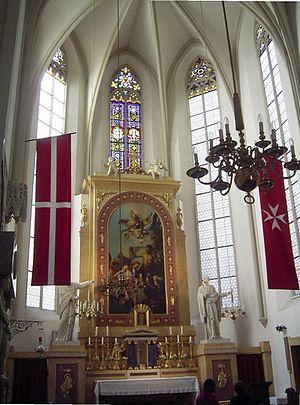
La Malteserkirche est une église catholique dédiée à saint Jean-Baptiste ayant appartenu à l'ordre de Saint-Jean de Jérusalem. La Malteserkirche est située sur la Kärntner Straße dans le 1ᵉʳ arrondissement du centre-ville historique de l'Innere Stadt de Vienne.